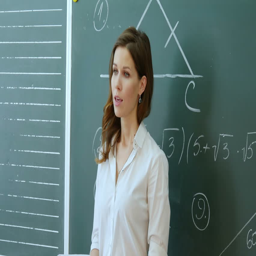
pretty teacher talking to the pupils in classroom